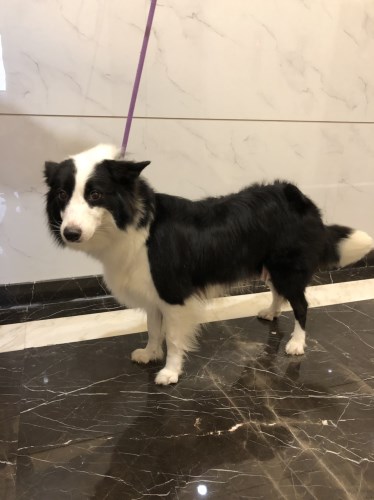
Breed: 2594-n000109-Border_collie